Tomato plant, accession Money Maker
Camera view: bottom (45 deg); turntable rotation: 330 degrees
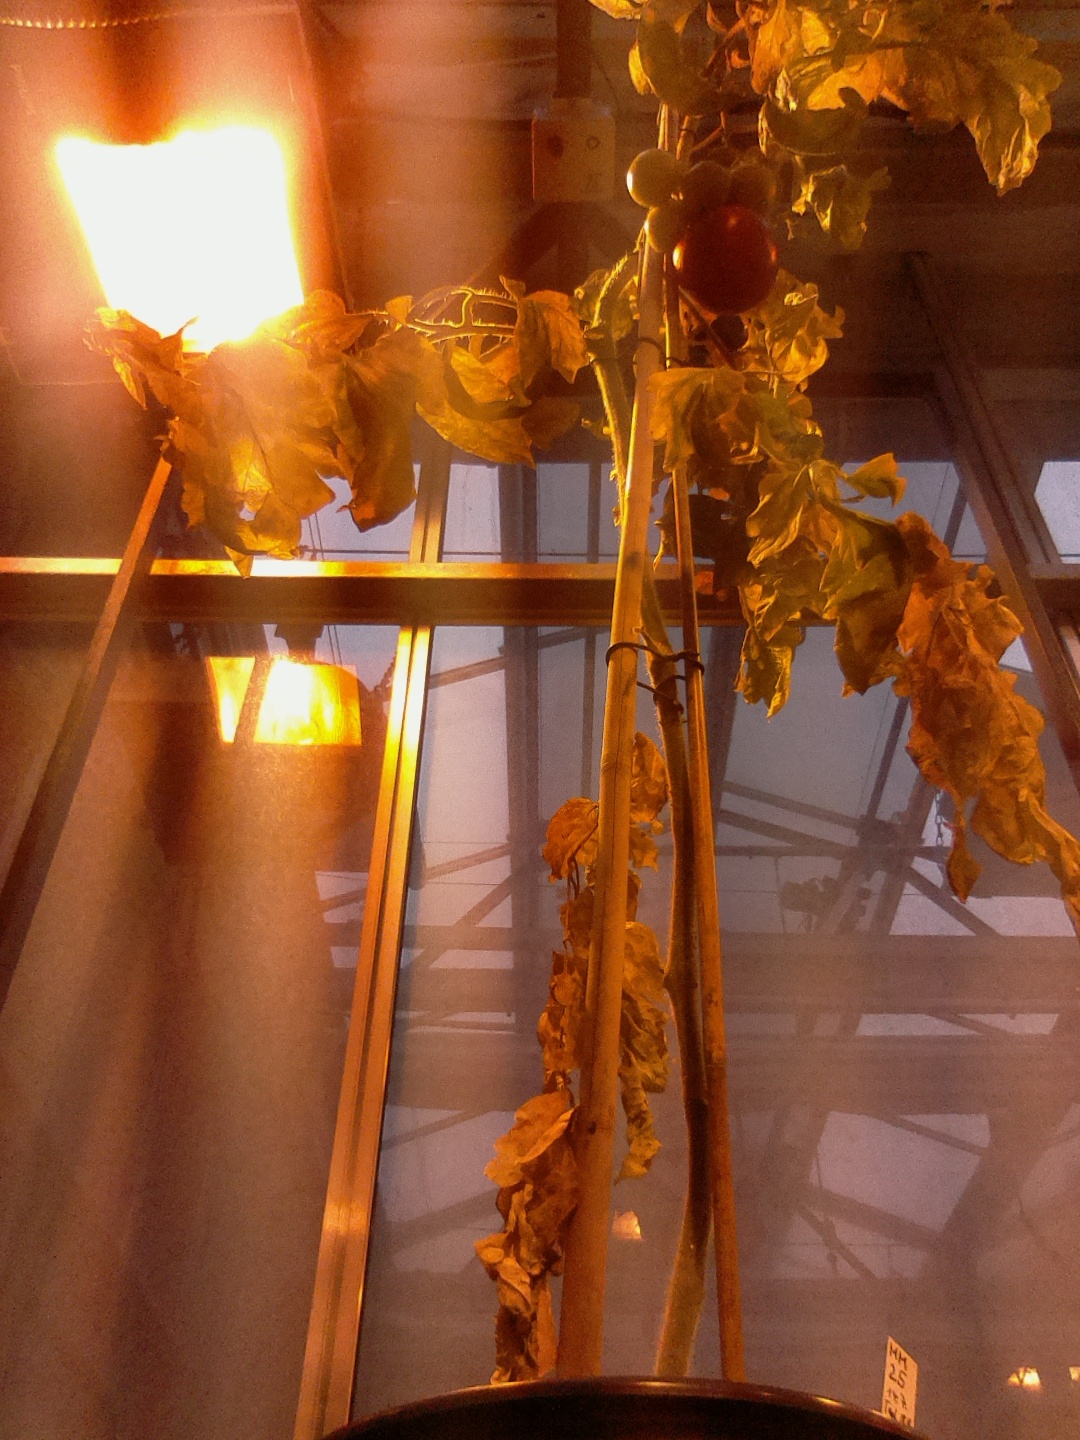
BBCH growth stage 81: 10%-20% of fruits show typical fully ripe color